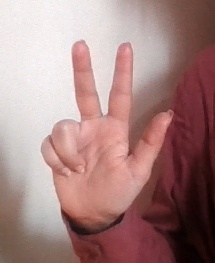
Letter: al